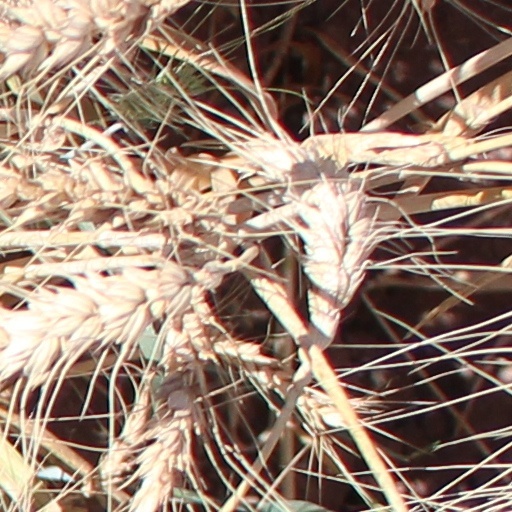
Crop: wheat